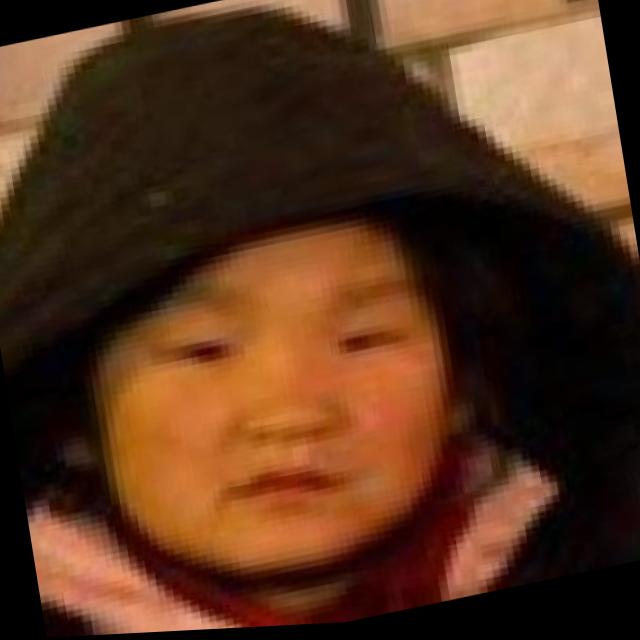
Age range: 0-12